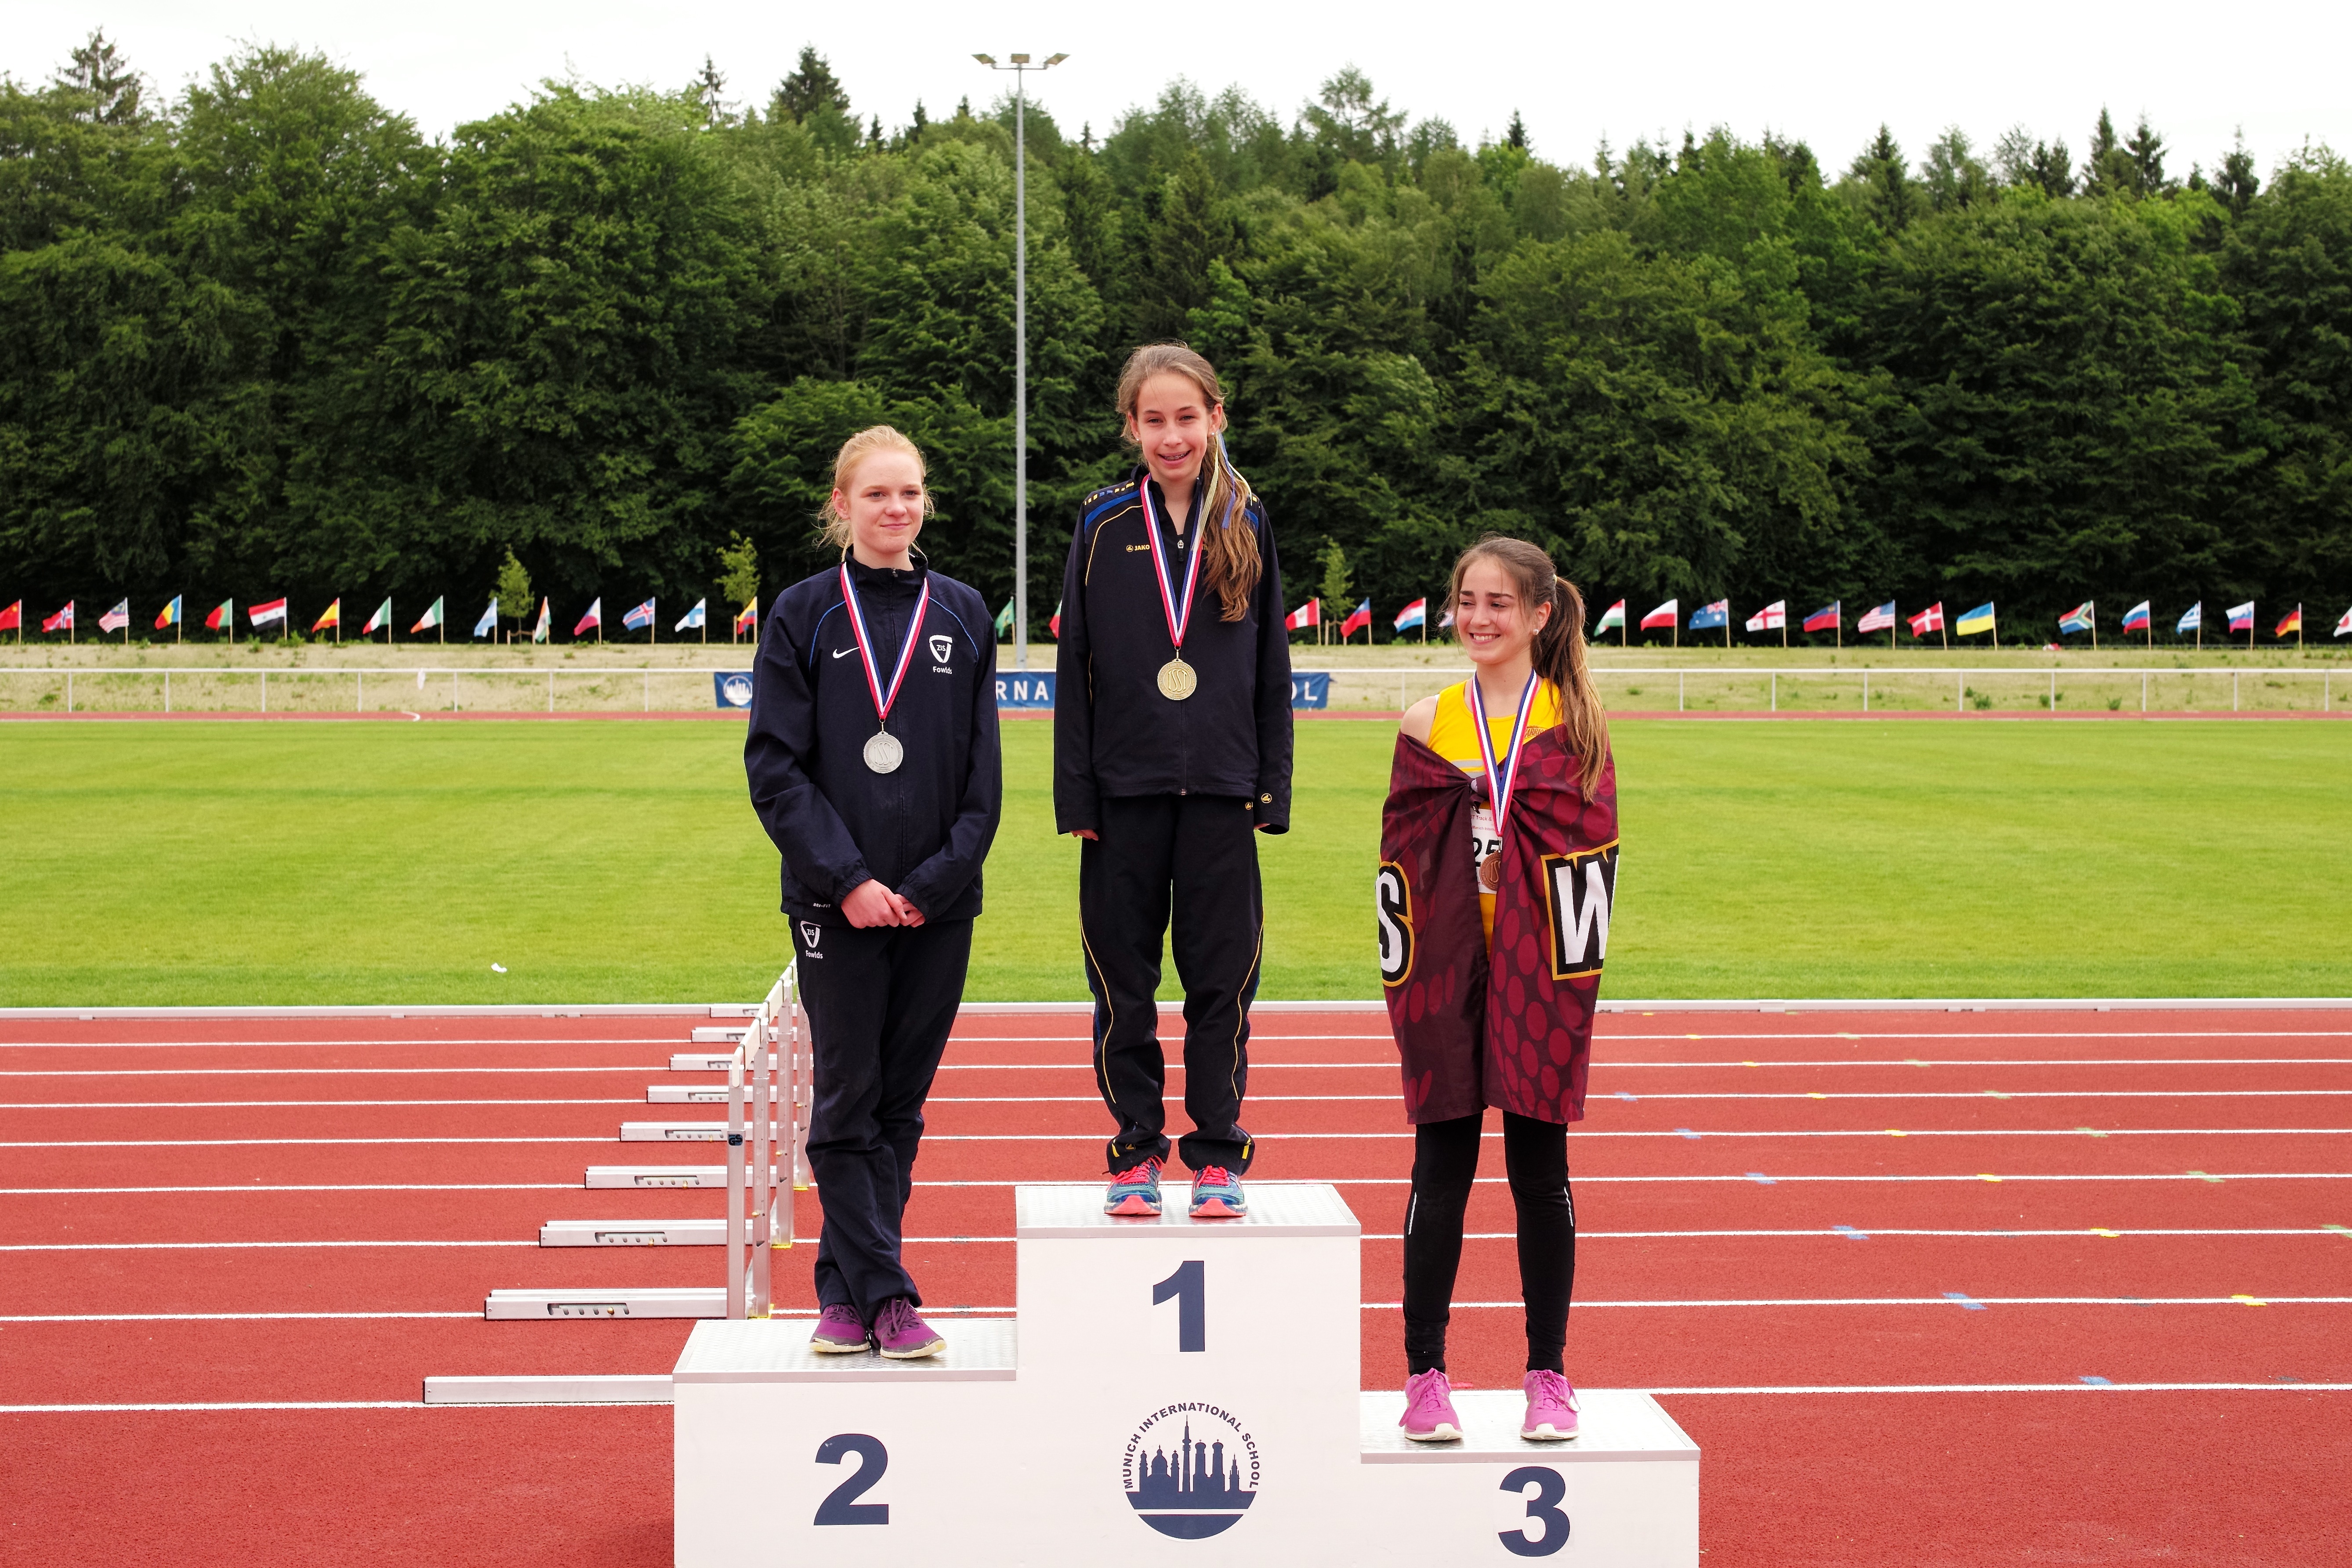
structure, stadium, sports, athletics, sprint, sport venue, human action, endurance sports, competition event, track and field athletics